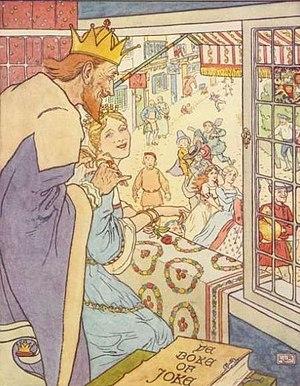
Leslie Brooke, Golden Goose